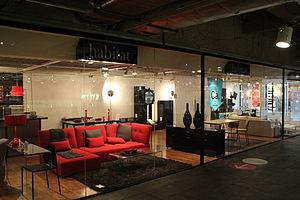
Forum des Halles à Paris en France. Camera location48°
Habitat est une chaîne de magasins d'origine britannique créée par Terence Conran en 1964, spécialisée dans la vente de meubles et d'accessoires de décoration contemporains. Elle appartient depuis septembre 2011 au groupe français de distribution CAFOM.